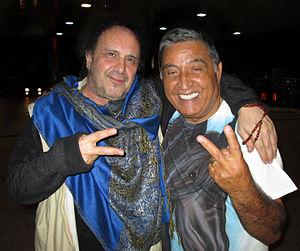
Enzo Avitabile est un saxophoniste italien et auteur-compositeur interprète. Son style est une fusion de Musiques du monde et de jazz, issue des traditions napolitaines et de son dialecte.